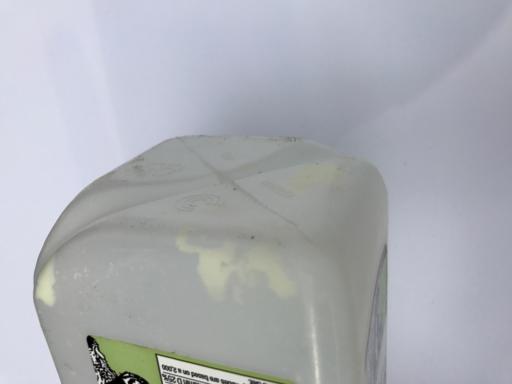
Waste category: plastic